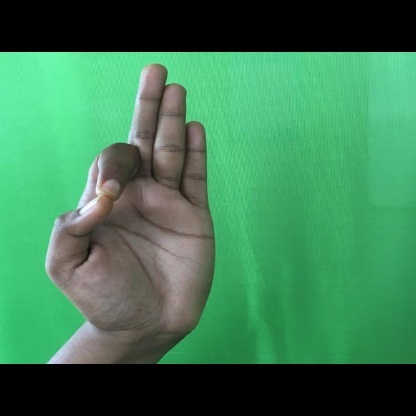
Mudra: Aralam